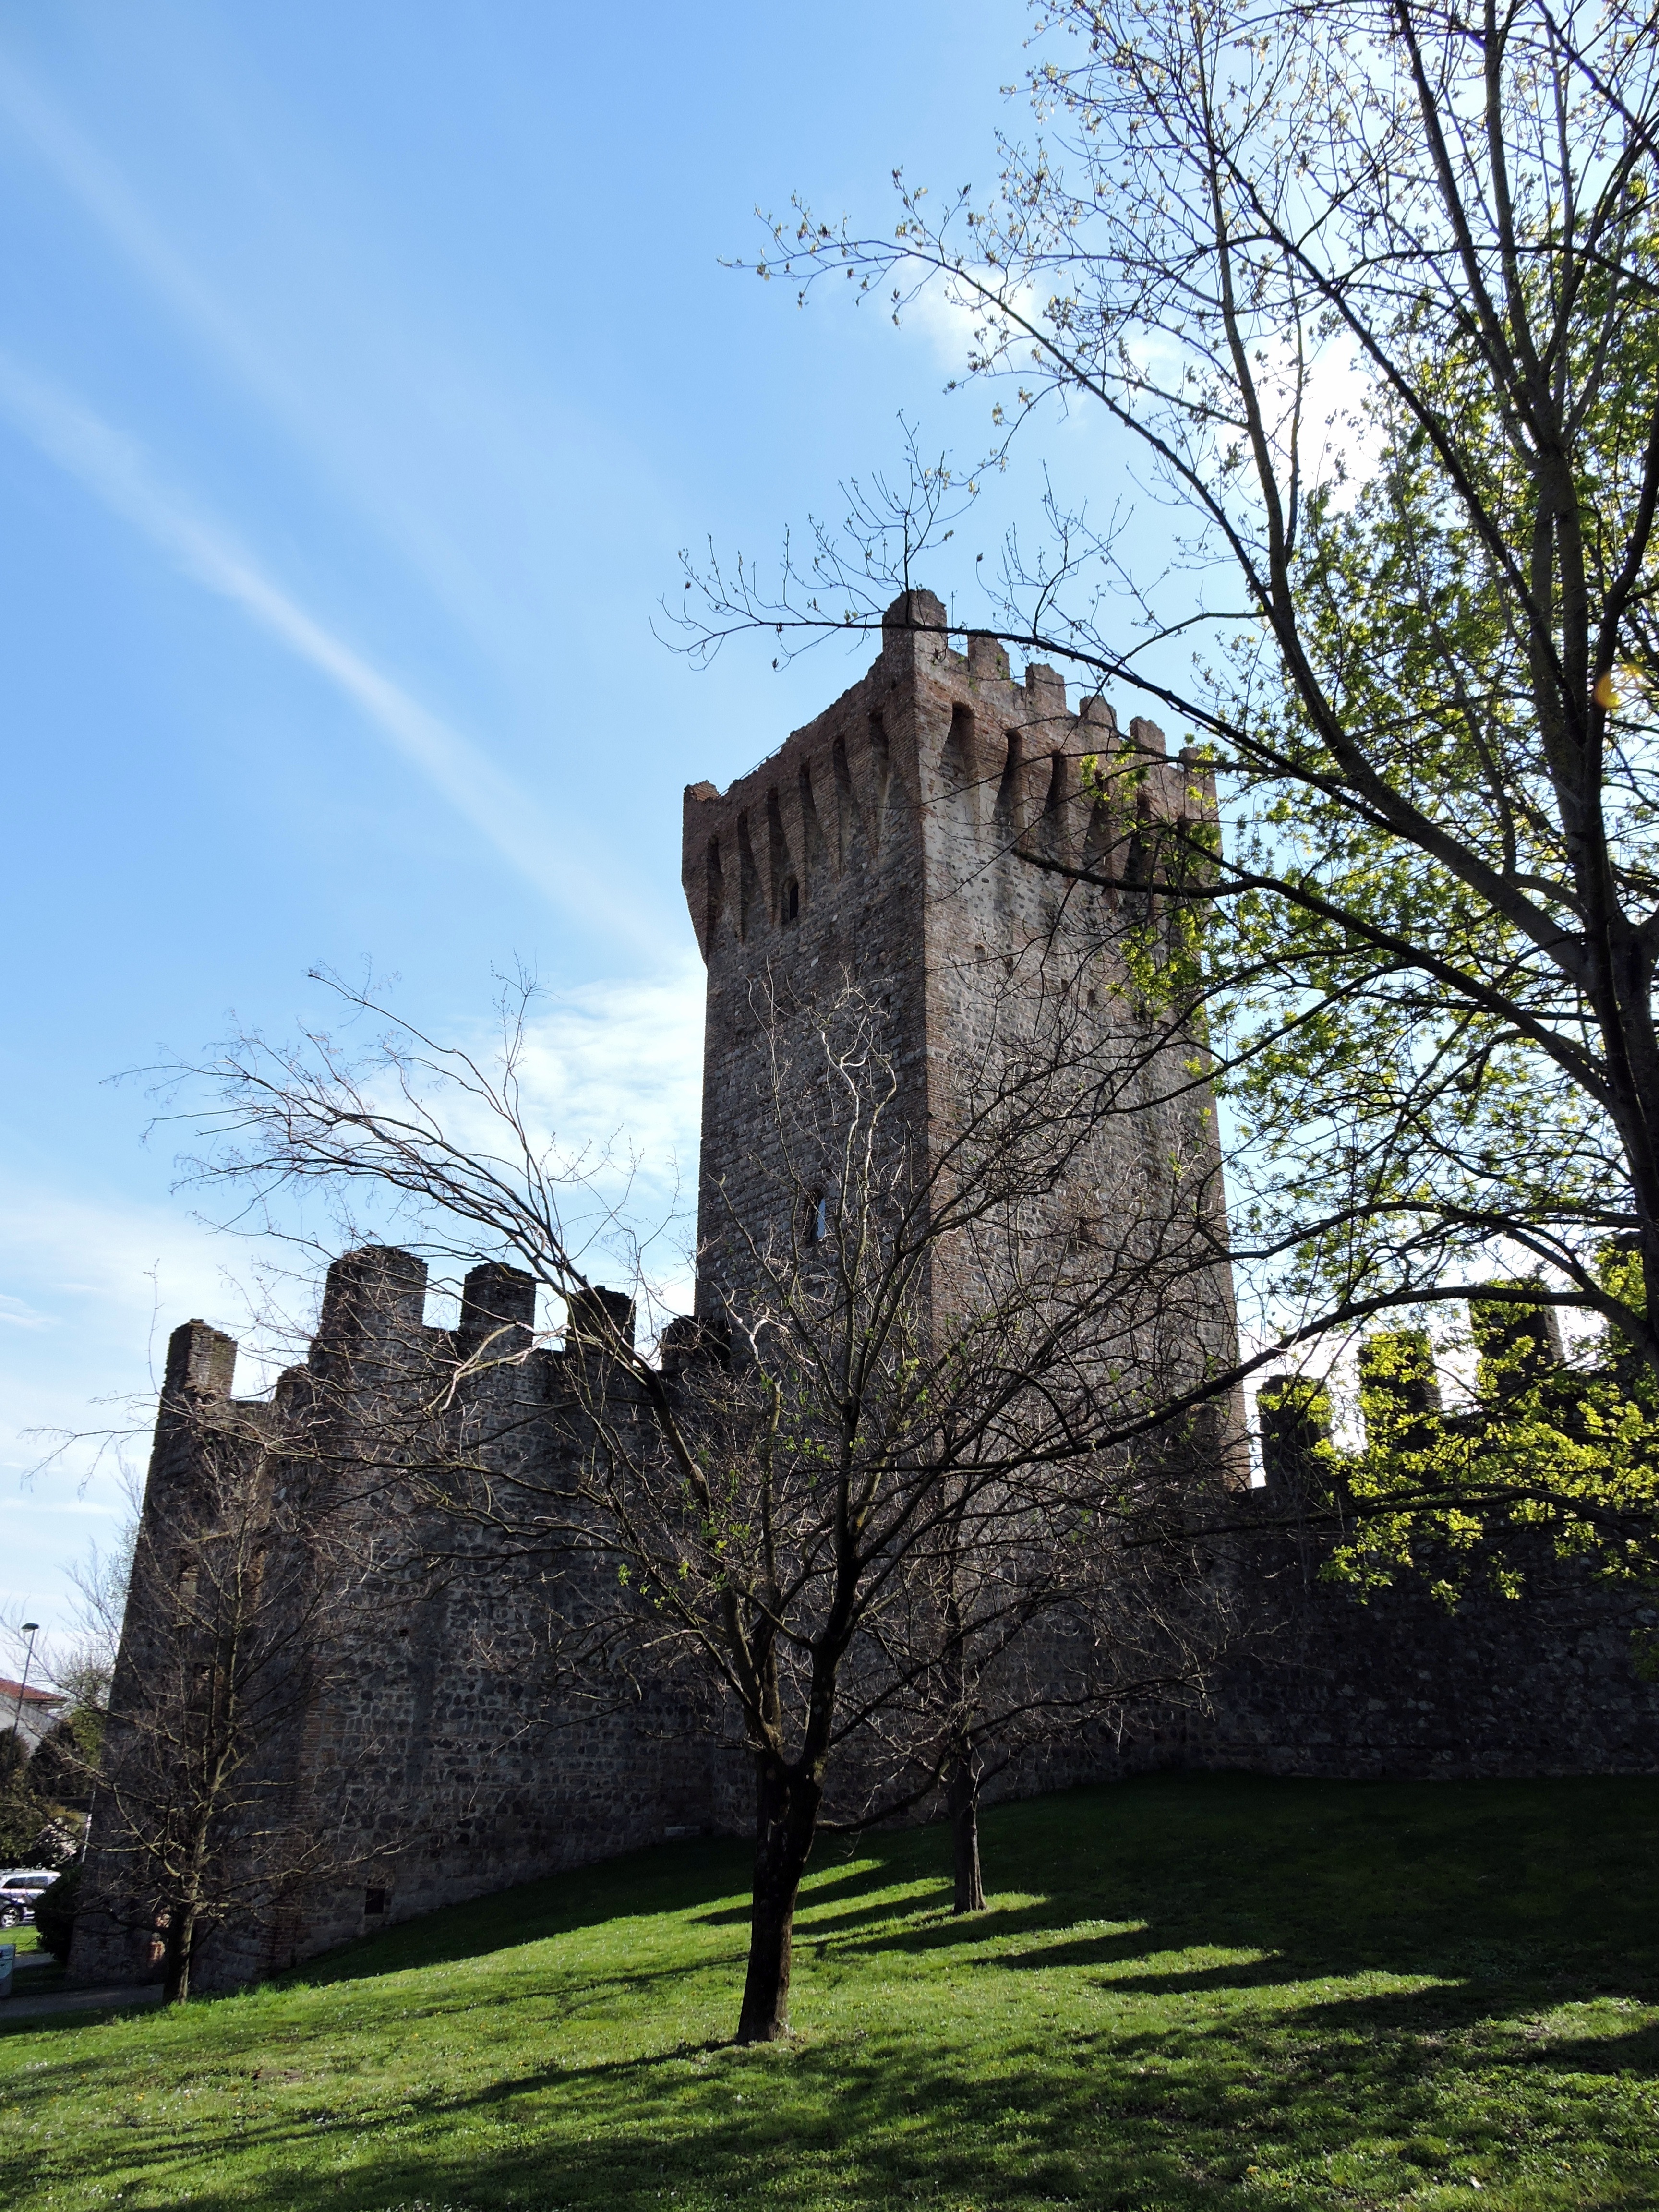
tree, nature, sky, flower, building, chateau, green, tower, castle, italy, fortification, ruins, walls, torre, middle ages, rural area, este, woody plant